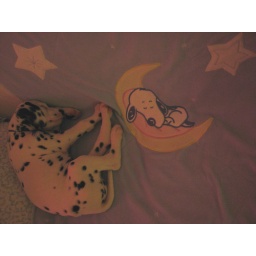
goodnight cow jumping over the moon